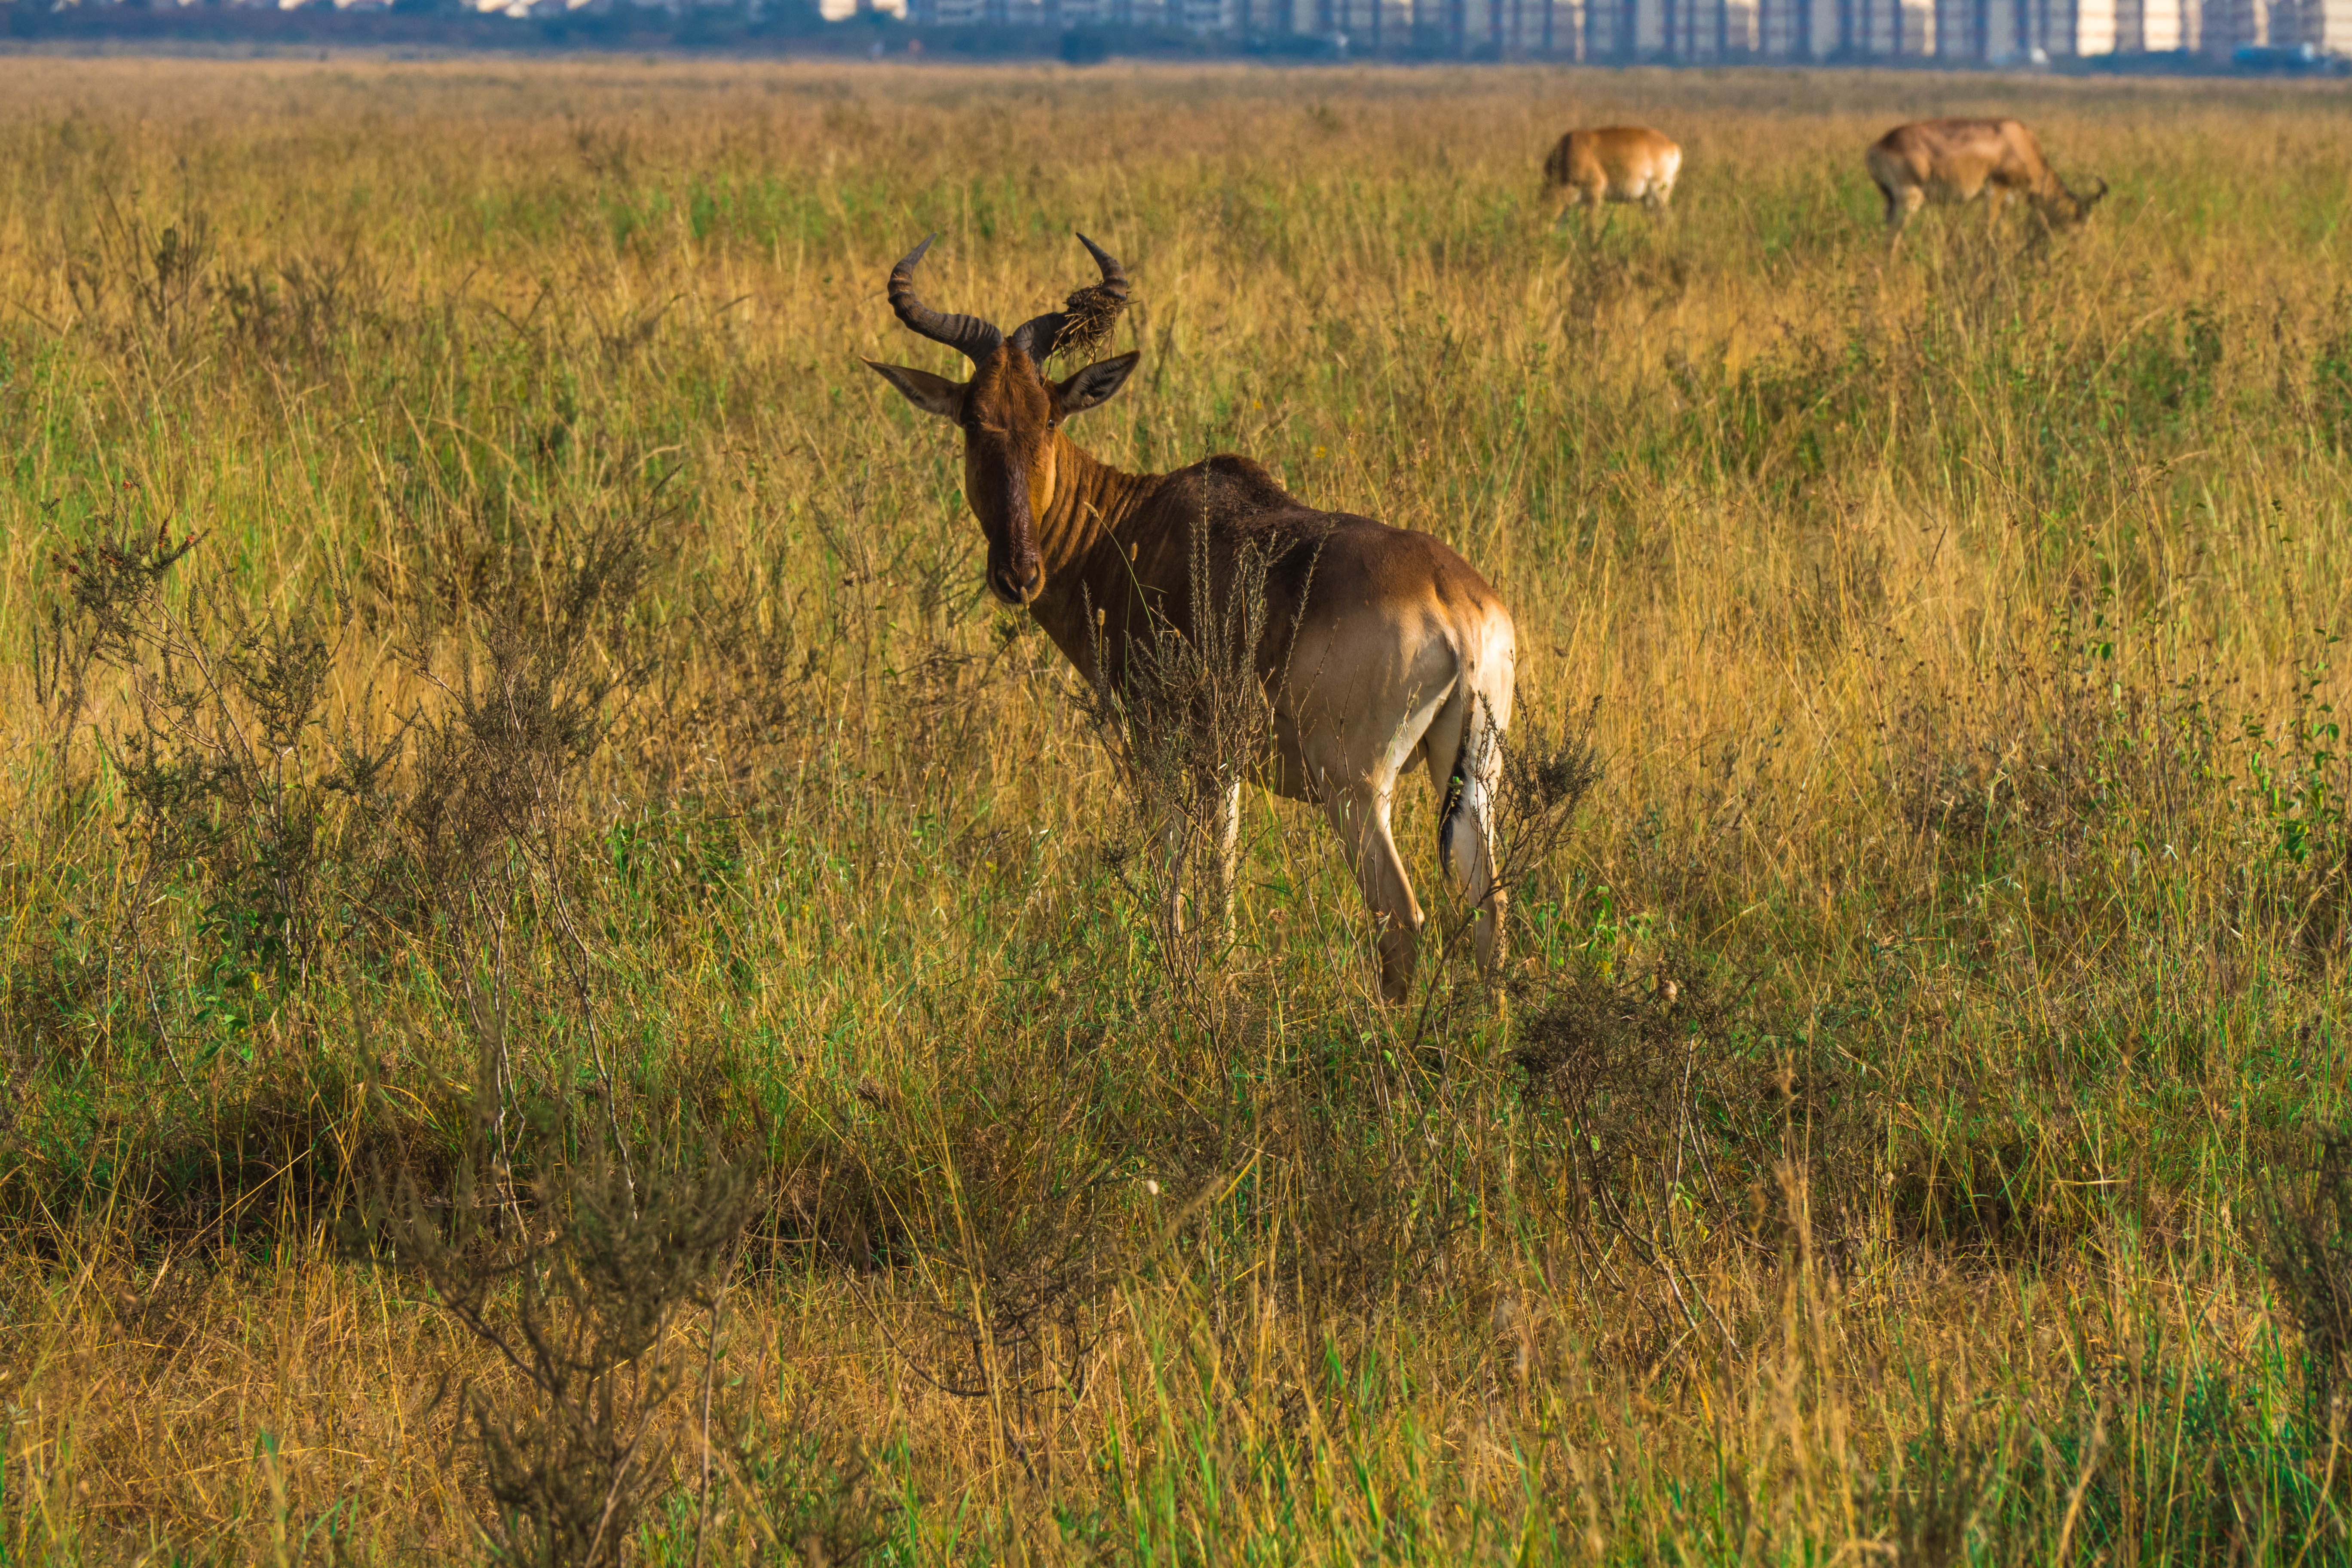
nature, meadow, prairie, wildlife, deer, herd, pasture, grazing, africa, mammal, fauna, savanna, plain, antelope, grassland, vertebrate, impala, safari, ecosystem, dear, white tailed deer, pronghorn, hartebeest